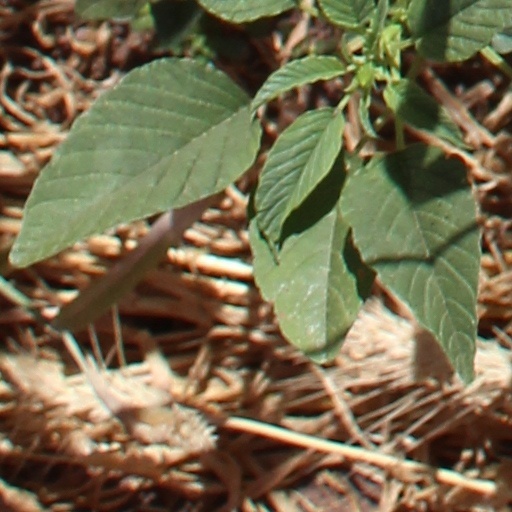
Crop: wheat